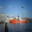
Label: ship